Elizabeth, New Jersey

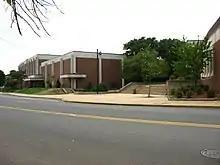
The John E. Dwyer Technology Academy and Dunn Sports Center

The North End, also known as "North Elizabeth", is a diverse working-class neighborhood. The borders are approximately the Arch north to the city line between North Broad Street and U.S. Route 1&9. It was developed mostly in the 1920s for workers in the Duesenberg automobile plant (later Durant Auto, Burry Biscuits and Interbake Foods). The area was heavily settled by the Irish and then Portuguese. The North End has easy access to New York City and Newark via its own NJ Transit train station, Routes 1 and 9 and the New Jersey Turnpike. The neighborhood also has Crane Square, the Historic Nugents Tavern, and Kellogg Park, and is within close proximity to Newark Liberty International Airport. There is a current plan to develop the former Interbake Foods facility into shopping and residential townhouses and condominiums. This community contains many larger one and two-family homes that have been rebuilt over the past decade. North Elizabeth also features many well-kept apartment houses and condominium units on and around North Avenue that are home to professionals who work in New York or the area. The only Benedictine women's community in New Jersey is located at Saint Walburga Monastery on North Broad Street.